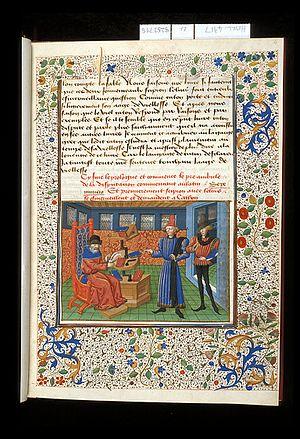
BL Harley 4917 Cicéron Fol 4 Caton avec Scipio Africanus et Gaius Laelius Sapiens
Le Maître de l'Échevinage de Rouen est un maître anonyme enlumineur actif à Rouen entre 1450 et 1485. Il est nommé ainsi d'après les cinq manuscrits qu'il enlumina, entre 1457 et 1480 environ, pour la librairie des échevins de Rouen. On lui trouve aussi le nom Maître du Latini de Genève, d'après ses illustrations d'un manuscrit de Brunetto Latini conservé à Genève.